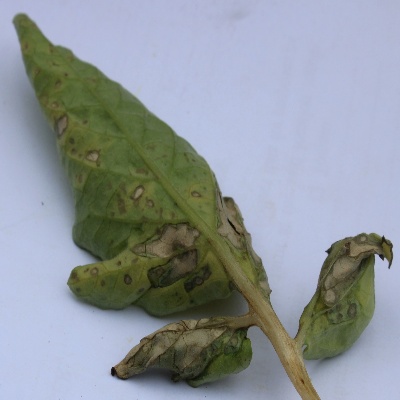
Crop: Tomato
Condition: verticulium wilt